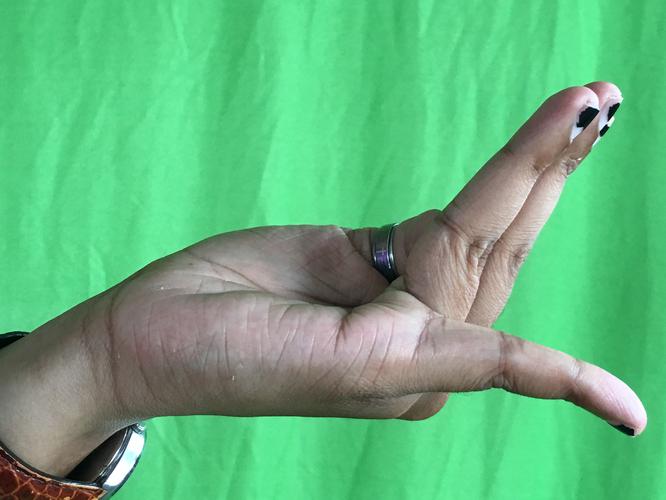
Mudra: Chaturam
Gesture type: single_hand